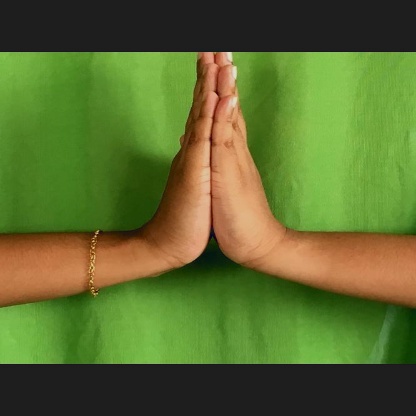
Mudra: Anjali